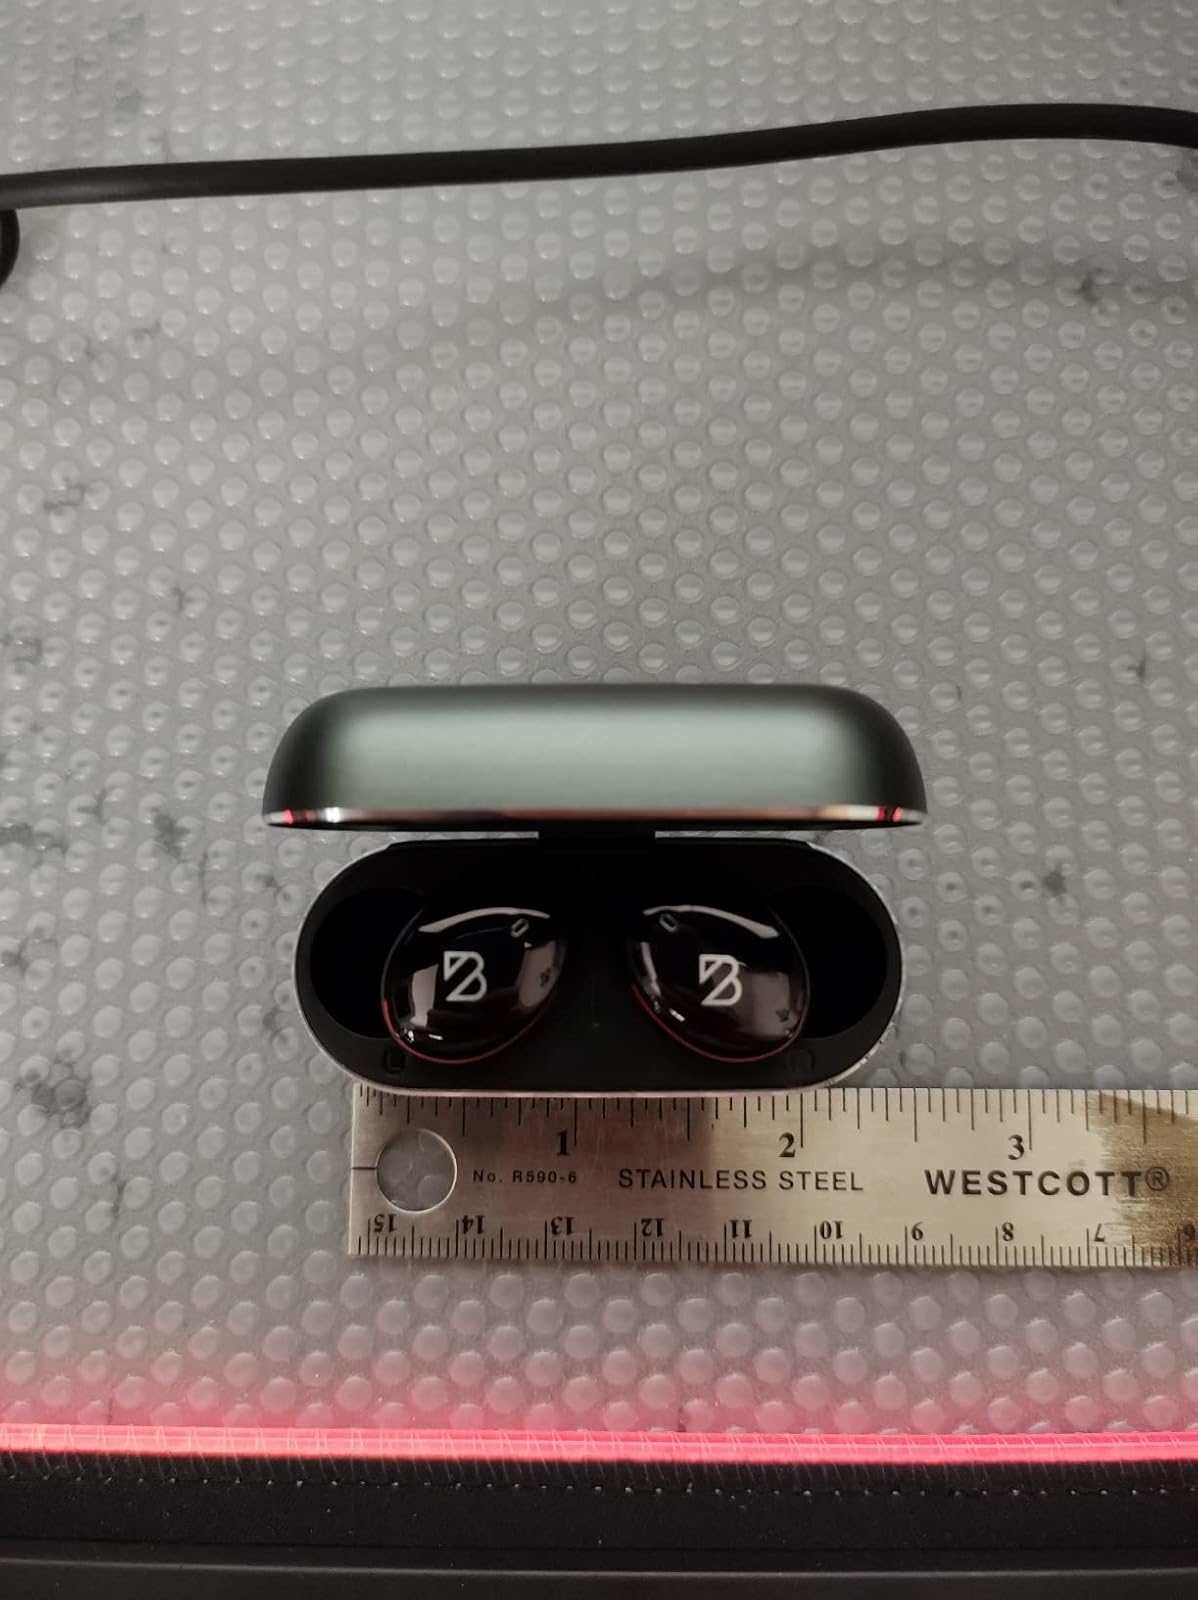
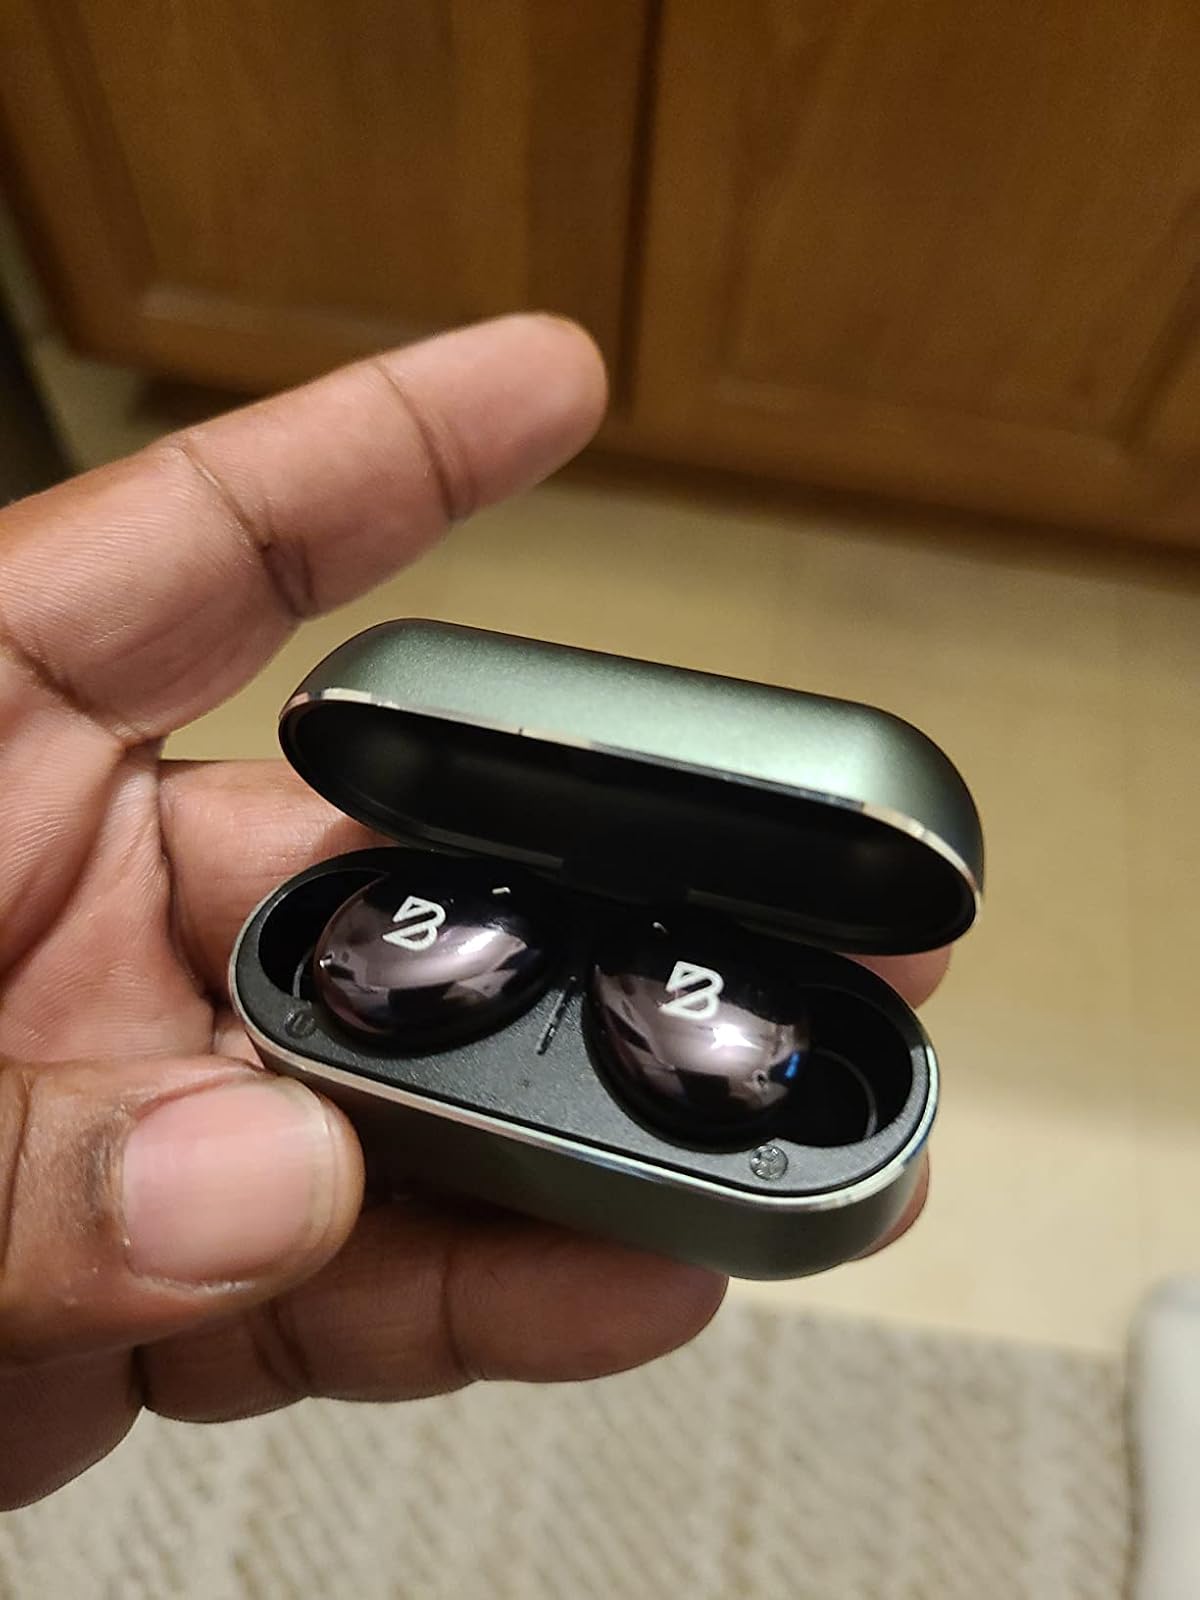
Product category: earbuds
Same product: yes